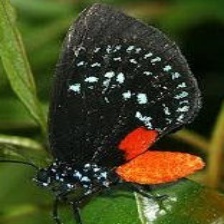
Species: ATALA
Butterfly family (ImageNet category): lycaenid_butterfly